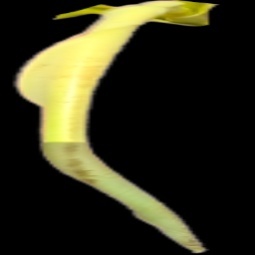
Label: Boron